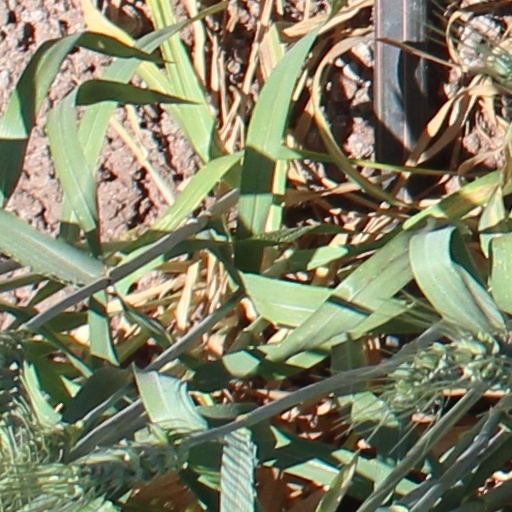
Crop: wheat